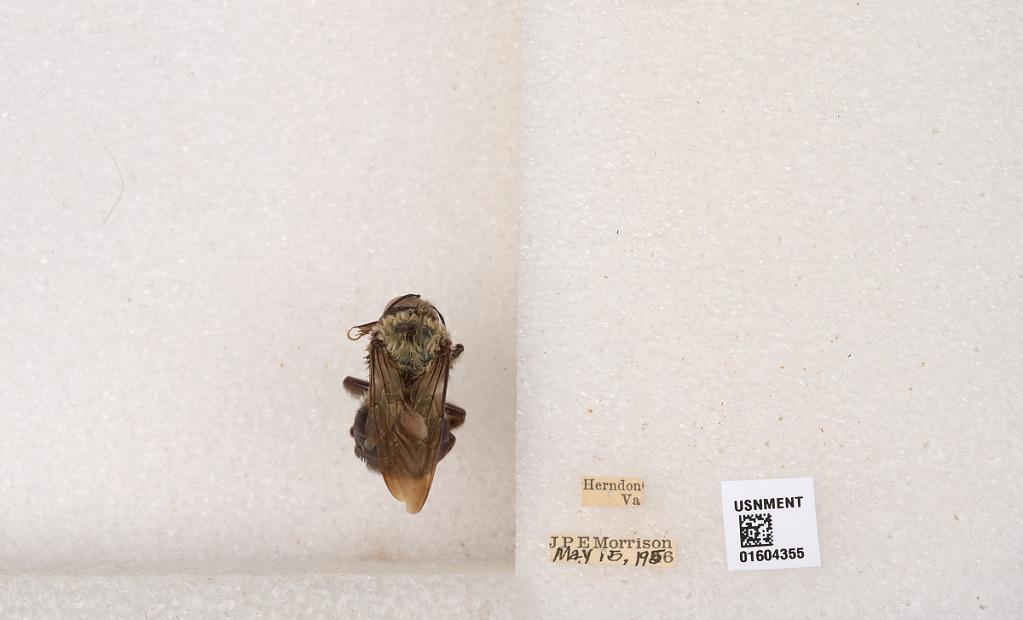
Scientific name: Xylocopa (Xylocopoides) virginica virginica (Linnaeus)
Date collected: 1956-5-15
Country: United States
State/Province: Virginia
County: Fairfax
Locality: Herndon